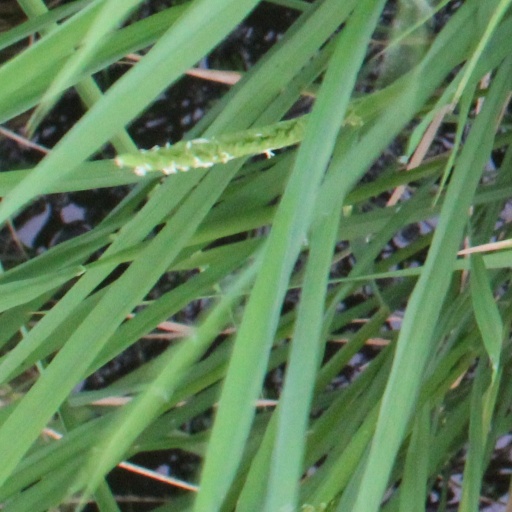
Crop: rice